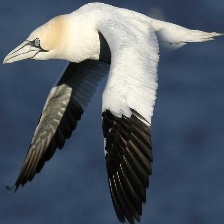
Species: NORTHERN GANNET
Scientific name: MORUS BASSANUS